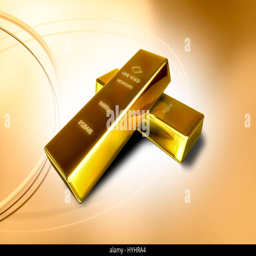
shiny precious bars of gold , isolated against the background